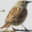
Label: bird